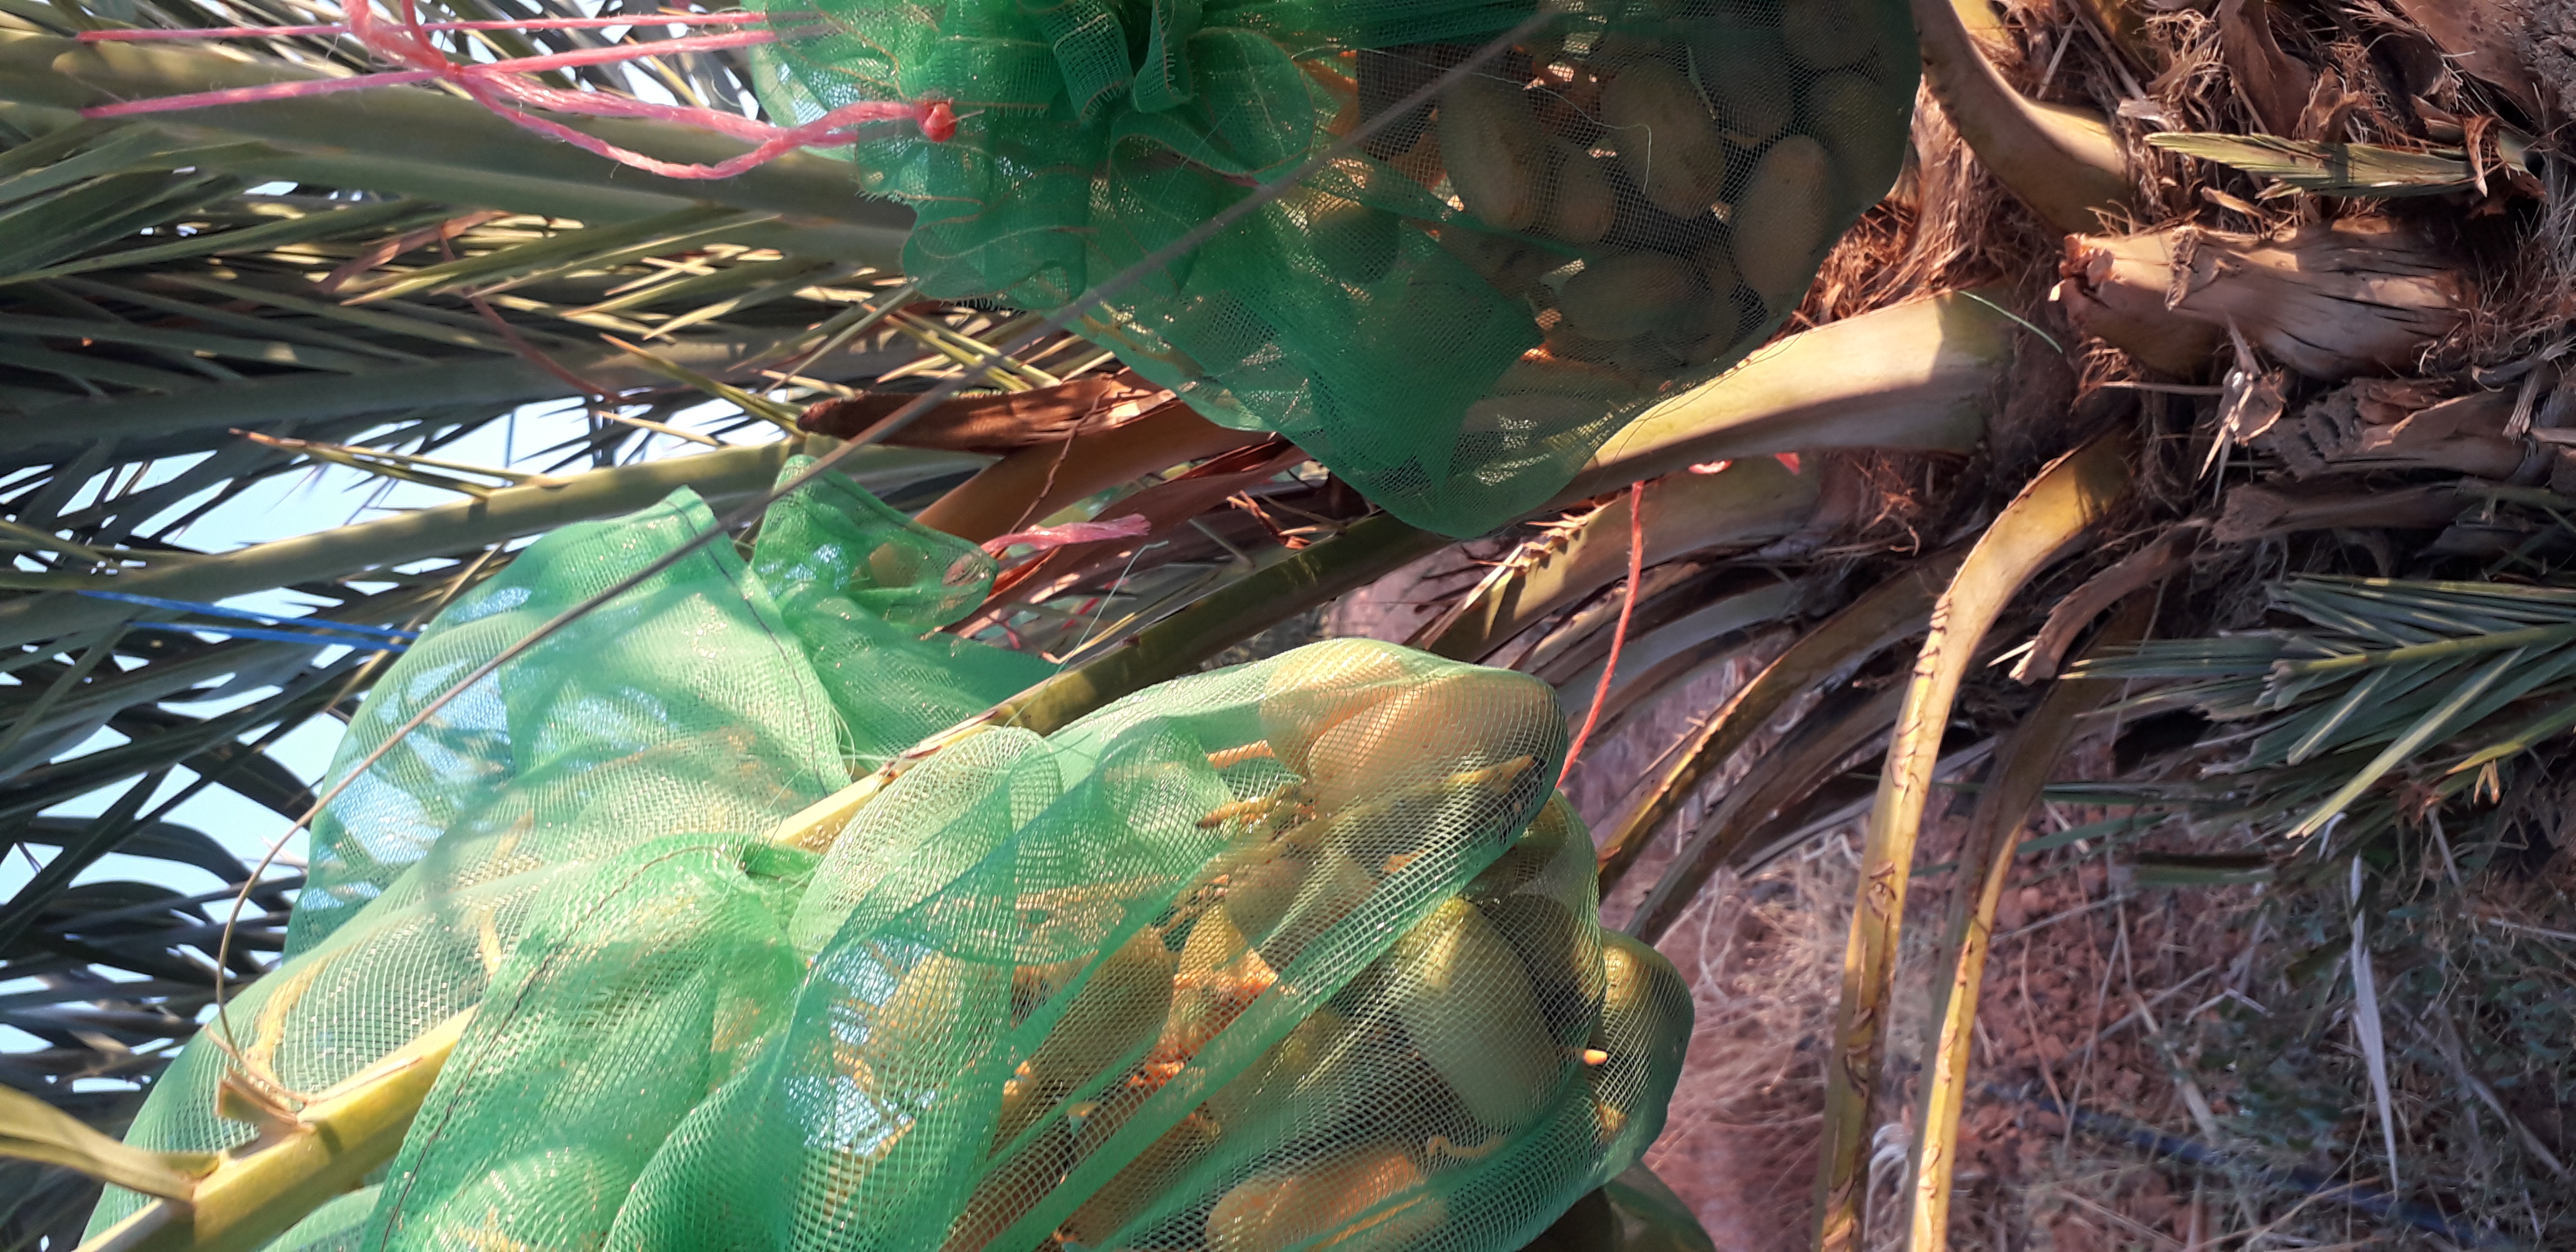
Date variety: Boumajhoul